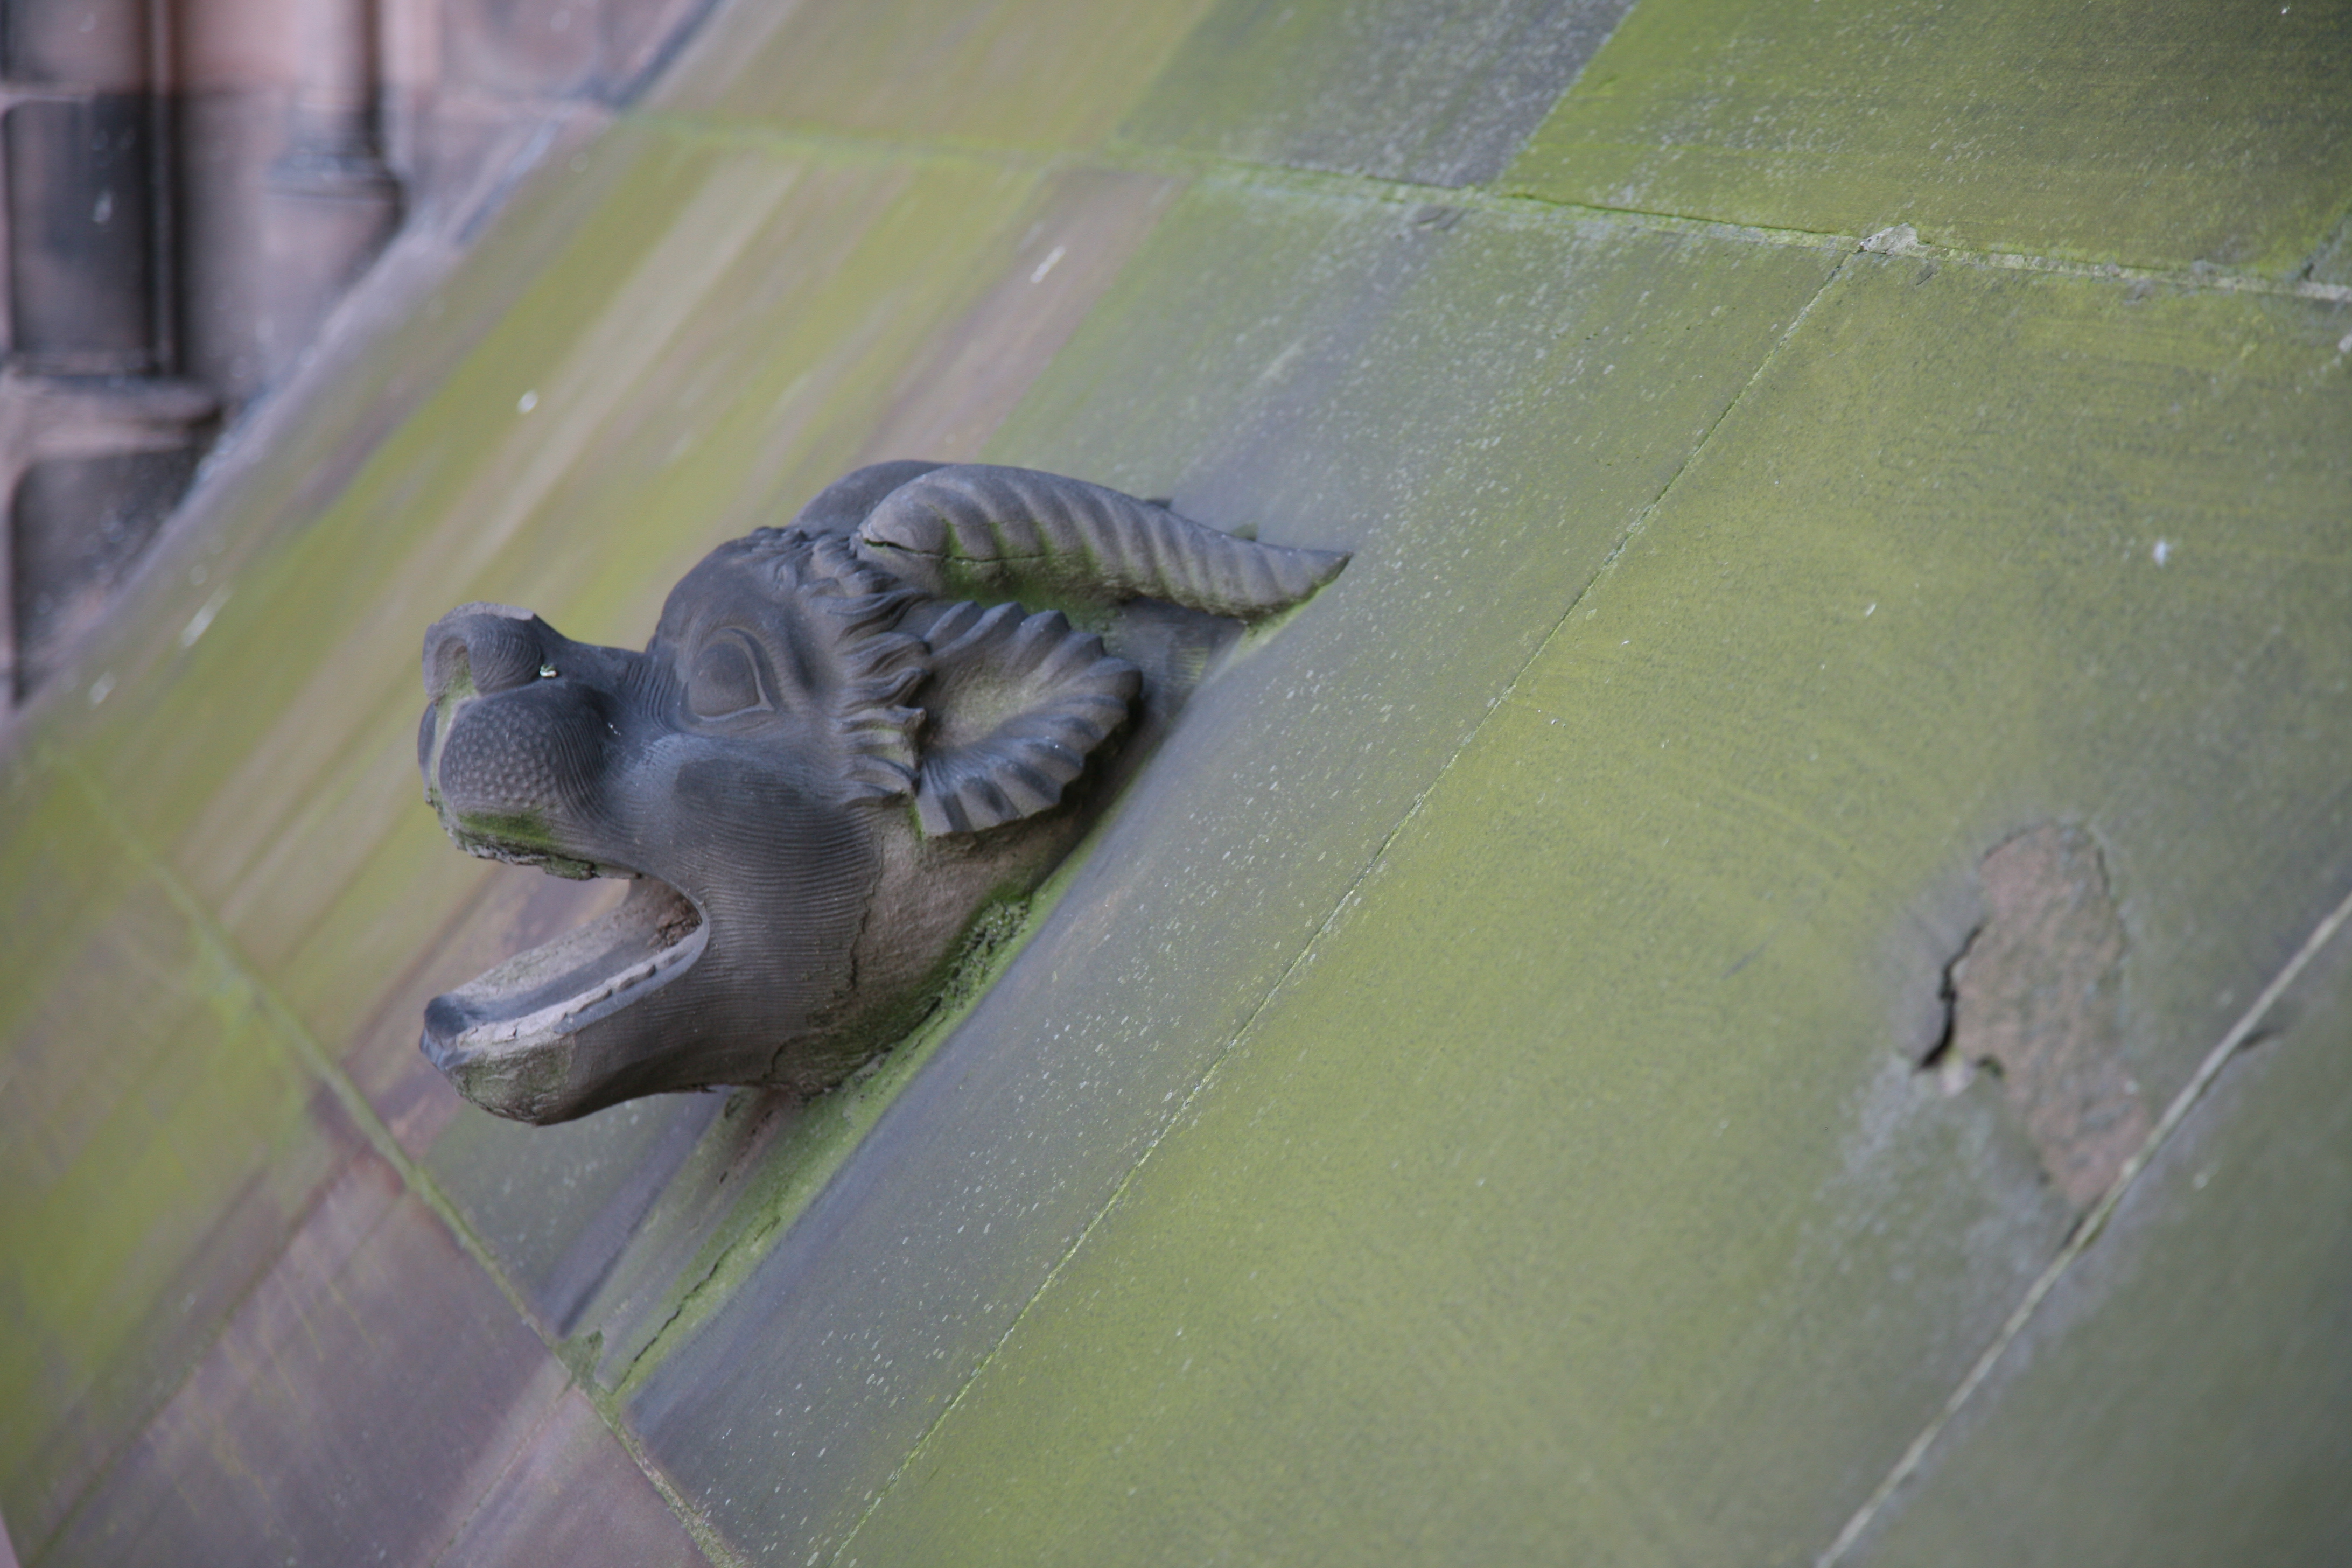
architecture, fauna, art, alsace, architecturereligieuse, organism